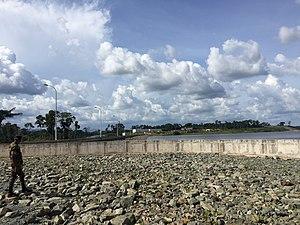
Cette image montre un paysage du barrage hydroélectrique de Memve'ele dans la région du Sud Cameroun
Le barrage hydroélectrique de Memve'ele est une centrale hydroélectrique camerounaise en cours de finalisation, situé à Nyabizan sur le fleuve Ntem, à 300 km de Yaoundé dont il est destiné à assurer l'approvisionnement électrique en remplacement du barrage vieillissant de Songloulou. D'une capacité de 211 MW, la finalisation de sa construction par l'entreprise chinoise Sinohydro et celles des lignes de raccordement devraient permettre à la production électrique d'être effective en 2018.